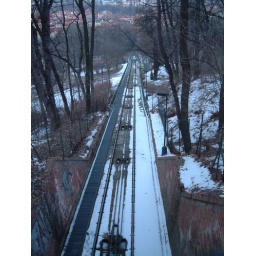
No one told me there was a train up the hill toward the mini eifell tower in Prague!!!